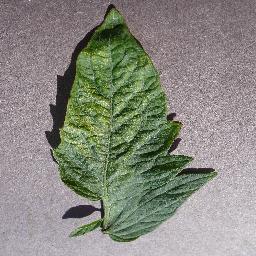
Label: Tomato___Spider_mites Two-spotted_spider_mite